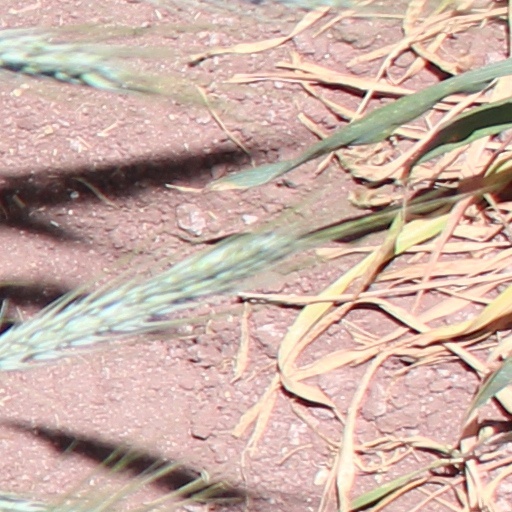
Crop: wheat